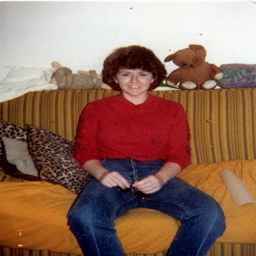
A woman sits on a couch with stuffed animals behind her.
A beautiful young woman sitting on a couch in front of a stuffed teddy bear.
A woman sitting on a couch with a stuffed rabbit and teddy bear on the back.
A woman sitting on a couch with stuffed animals.
A woman in red shirt sitting on a couch